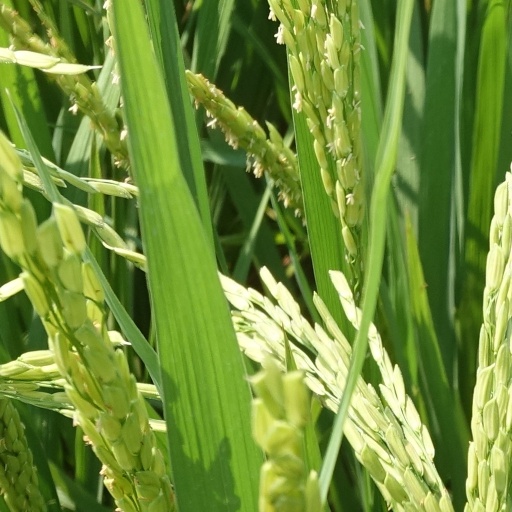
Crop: rice